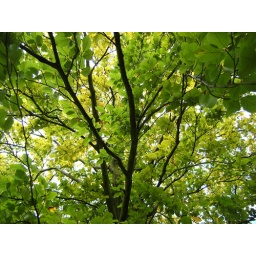
The bright green leaves of this tree are lit by dappled light.